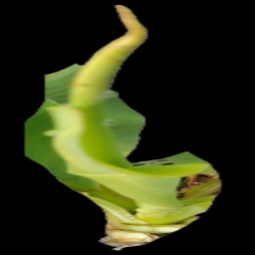
Label: Boron